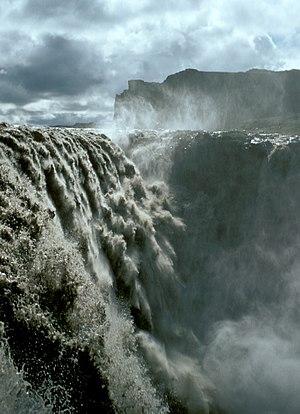
La liste de chutes d'eau présentée ci-dessous est un échantillon, classé par continent puis par pays ou État, de chutes d'eau naturelles, ayant acquis une relative notoriété du fait de leur fréquentation et/ou de leurs particularités : dimensions, concrétionnement, aménagements humains, art mobilier, pratiques rituelles, etc.